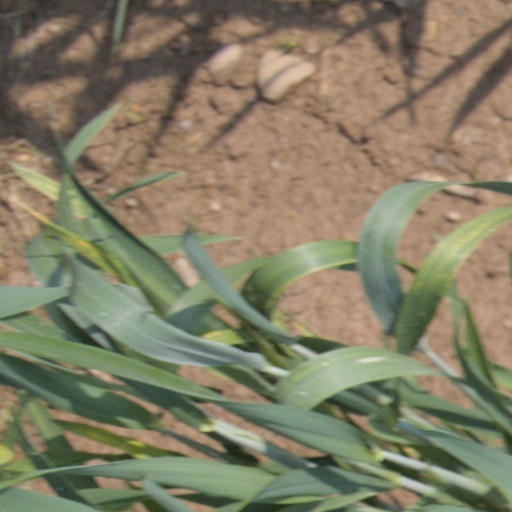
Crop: wheat